Communist Party of Mexico (Marxist–Leninist)

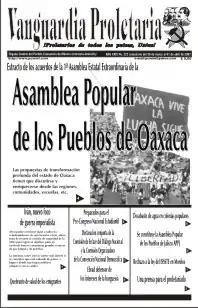
A cover of "Vanguardia Proletaria" about APPO. The party participated in APPO. In the header the reader can see the heads of Karl Marx, Friedrich Engels, Vladimir Lenin and Joseph Stalin.

Communist Party of Mexico (Marxist–Leninist), is an anti-revisionist Marxist–Leninist communist party in Mexico which upholds the line of Joseph Stalin and Enver Hoxha.